Market (economics)

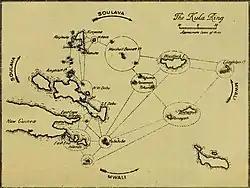
The Kula ring

Problematic for market formalism is the relationship between formal capitalist economic processes and a variety of alternative forms, ranging from semi-feudal and peasant economies widely operative in many developing economies, to informal markets, barter systems, worker cooperatives, or illegal trades that occur in most developed countries. Practices of incorporation of non-Western peoples into global markets in the nineteenth and twentieth centuries did not merely result in the quashing of former social economic institutions. Rather, various modes of articulation arose between transformed and hybridized local traditions and social practices and the emergent world economy. By their liberal nature, so called capitalist markets have almost always included a wide range of geographically situated economic practices that do not follow the market model. Economies are thus hybrids of market and non-market elements. Helpful here is J.K. Gibson-Graham's complex topology of the diversity of contemporary market economies describing different types of transactions, labour and economic agents. Transactions can occur in black markets (such as for marijuana) or be artificially protected (such as for patents). They can cover the sale of public goods under privatization schemes to co-operative exchanges and occur under varying degrees of monopoly power and state regulation. Likewise, there are a wide variety of economic agents, which engage in different types of transactions on different terms: one cannot assume the practices of a religious kindergarten, multinational corporation, state enterprise, or community-based cooperative can be subsumed under the same logic of calculability. This emphasis on proliferation can also be contrasted with continuing scholarly attempts to show underlying cohesive and structural similarities to different markets. Gibson-Graham thus read a variety of alternative markets for fair trade and organic foods or those using local exchange trading system as not only contributing to proliferation, but also forging new modes of ethical exchange and economic subjectivities.